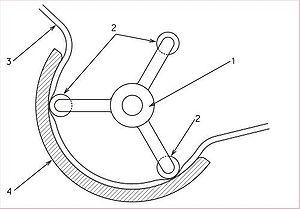
Une pompe péristaltique est une pompe utilisée pour les liquides et les gaz. Le fluide, liquide ou gazeux, est contenu dans un tube flexible, il est entraîné par un système pressant le tube à l'intérieur de la pompe. Ce processus, qui a pour nom le péristaltisme, est naturel dans divers systèmes biologiques comme celui du tube digestif.